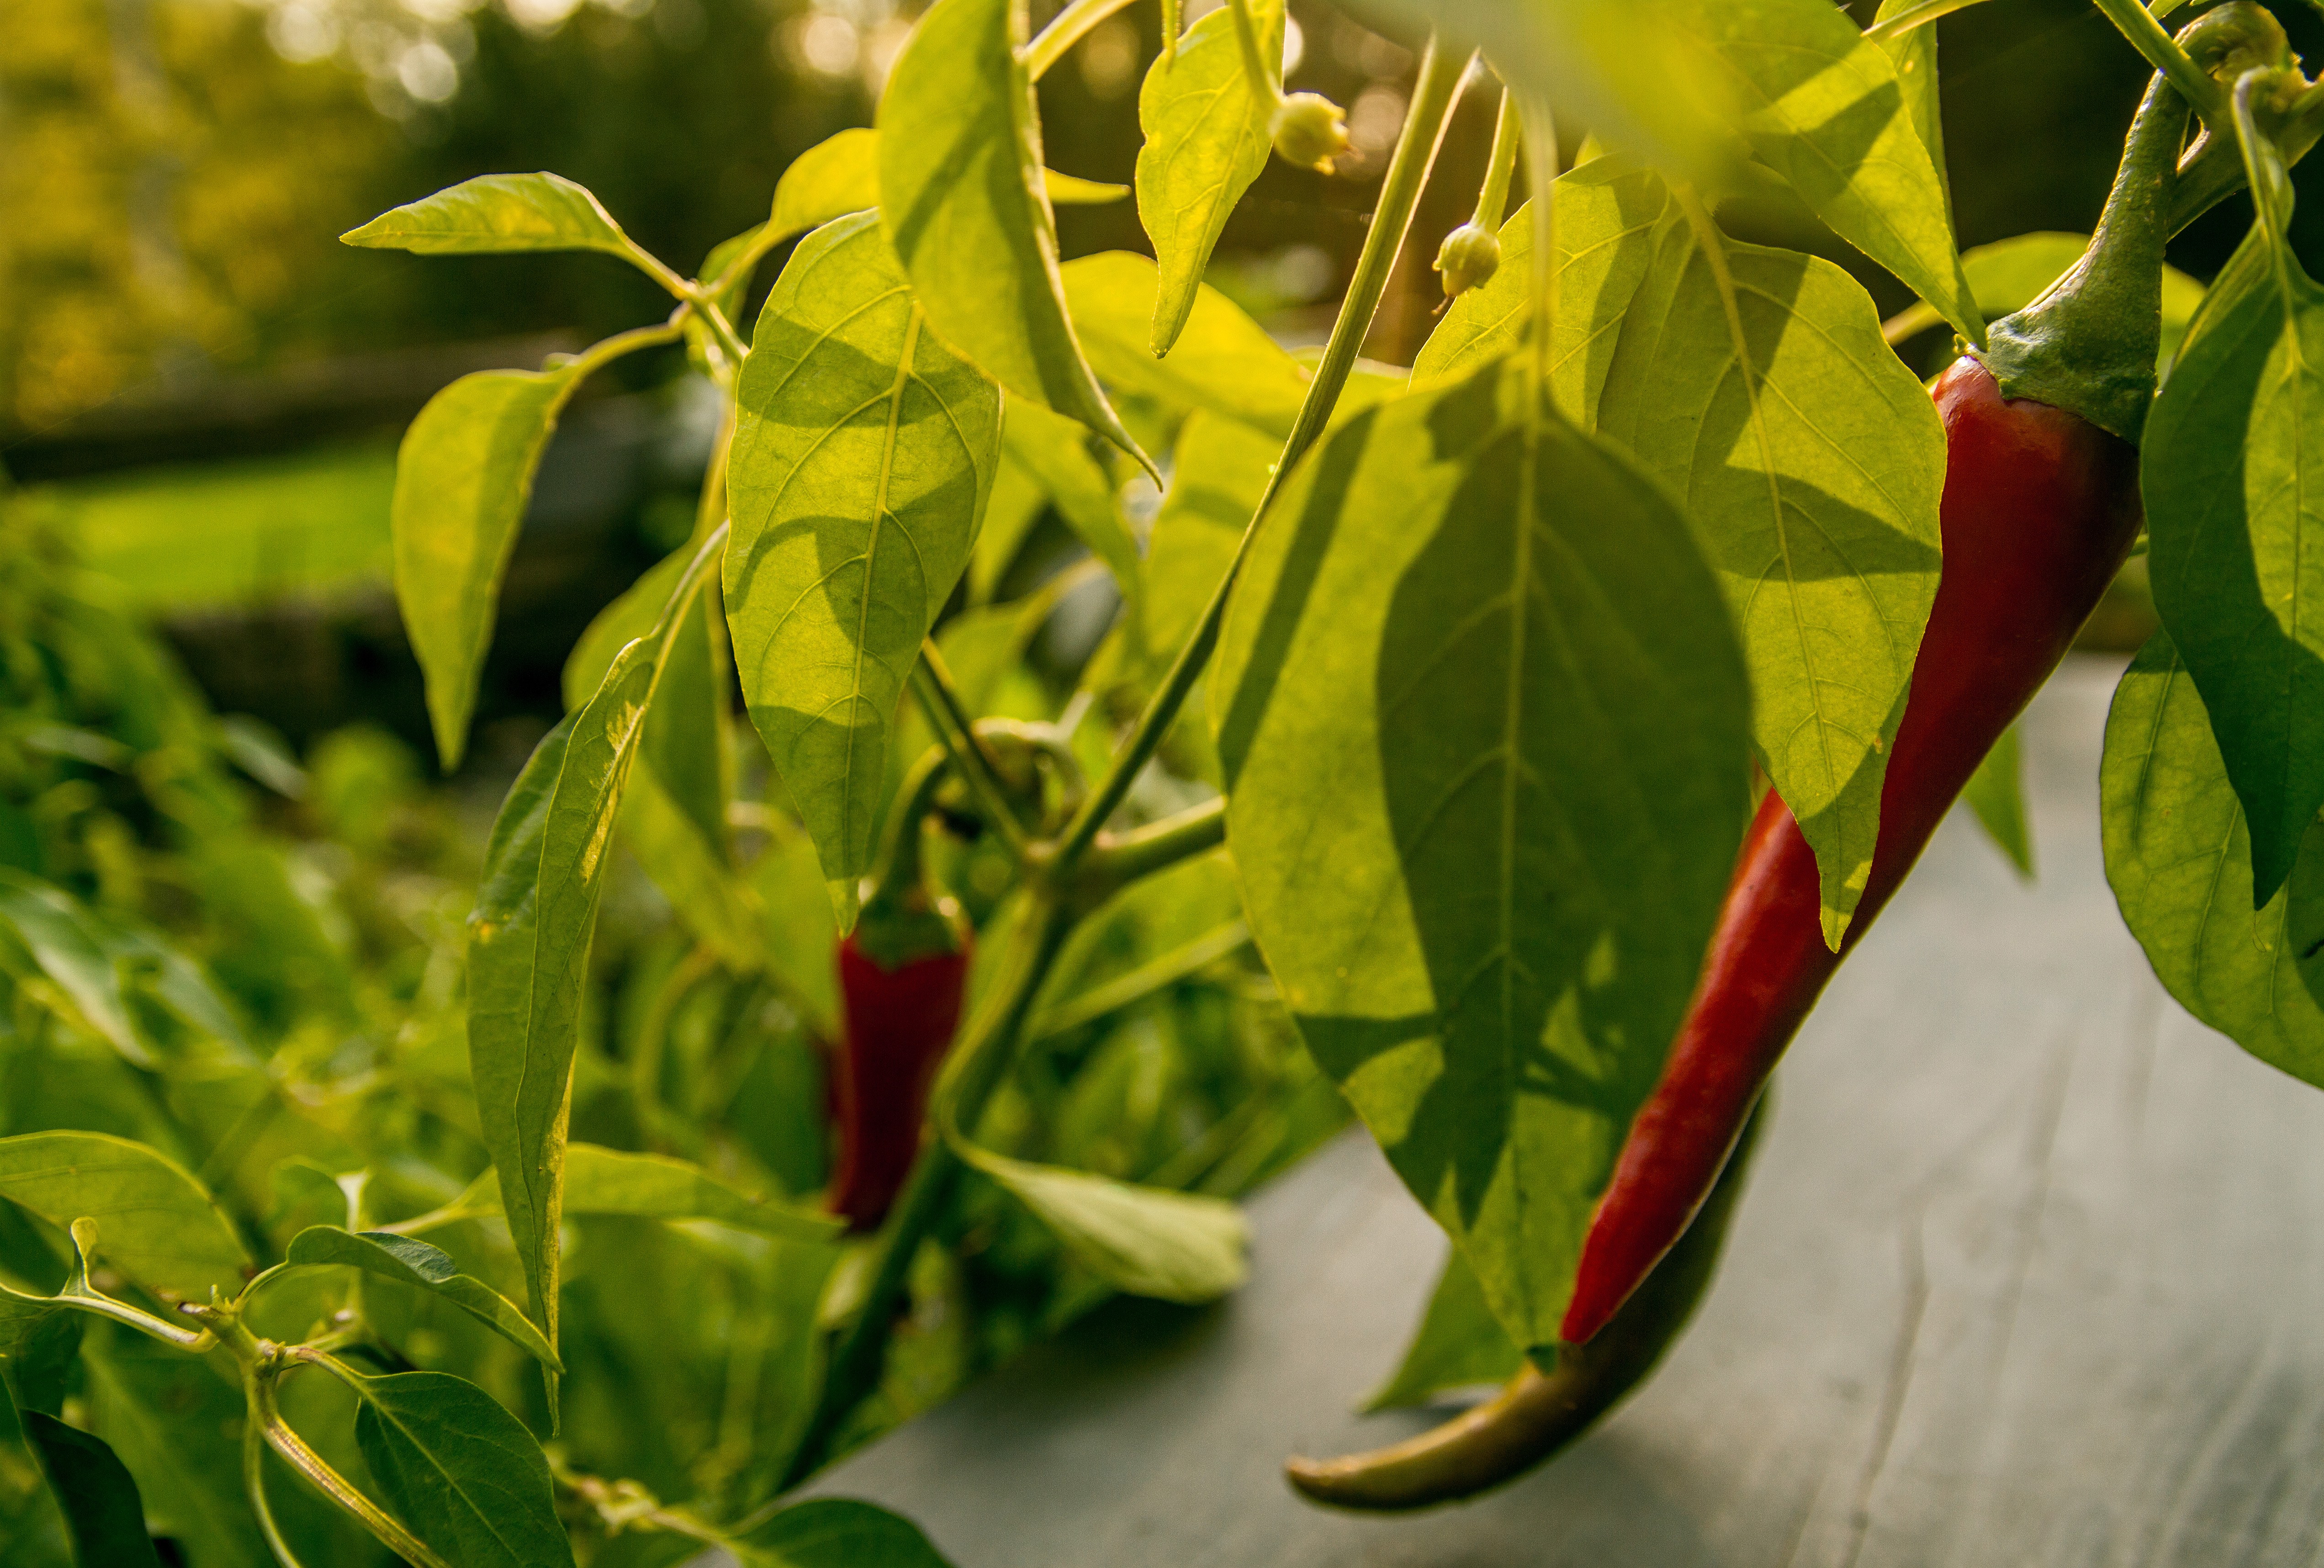
tree, branch, plant, fruit, leaf, flower, food, green, chili, red, produce, vegetable, fresh, botany, agriculture, healthy, flora, plants, vegetables, shrub, hot, peppers, spicy, growing, vegetarian, chilli, paprika, capsicum, macro photography, flowering plant, chili pepper, plant stem, land plant, bird's eye chili, bell peppers and chili peppers